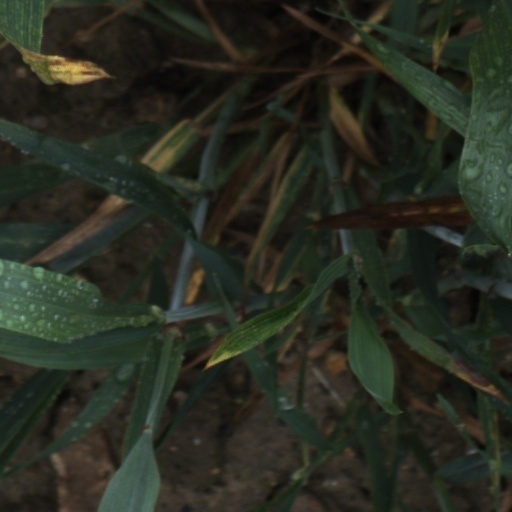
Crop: wheat